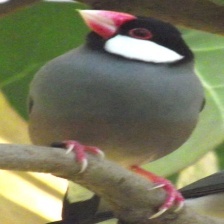
Species: JAVA SPARROW
Scientific name: LONCHURA ORYZIVORA